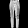
Label: Trouser